Dark Side Romance

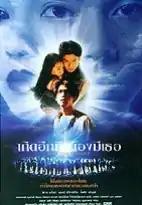
The Thai theatrical poster.

Dark Side Romance ( or "Goet iik thii tawng mii theu") is a 1995 Thai romantic fantasy film directed by Prachya Pinkaew.